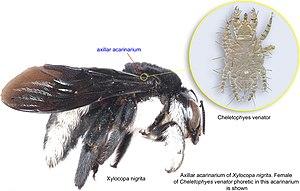
Un acarinarium est une structure anatomique spécialisée qui facilite la rétention d'Acariens dans le corps d'un organisme, particulièrement au sein du sous-ordre hyménoptère Apocrita. La nature exacte de leur relation n’est pas entièrement comprise. La présence d'un acarinarium concerne souvent uniquement les femelles de l'espèce hôte et est utilisée comme critère de détermination. Ce terme a été créé en 1920 par Walter Karl Johann Roepke, entomologiste allemand notamment spécialisé dans les coléoptères et lépidoptères indomalais et javanais.